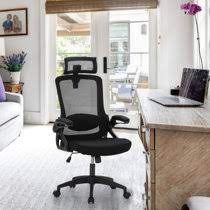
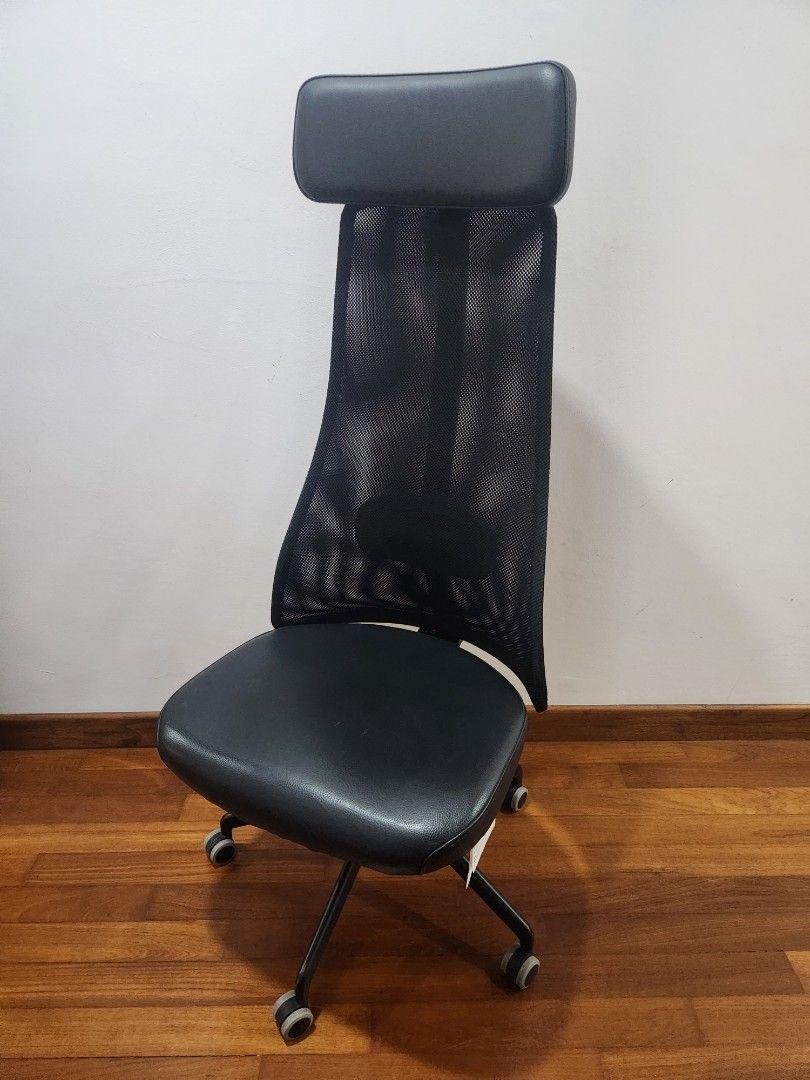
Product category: items_chair
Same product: no